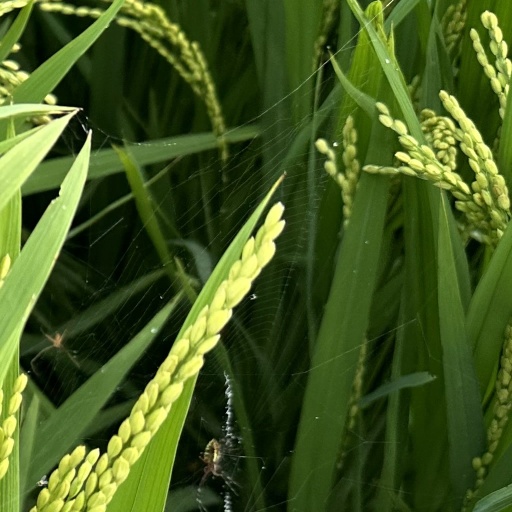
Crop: rice